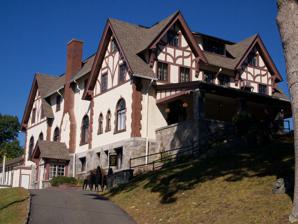
Building: Willimantic Elks Club
Country: United States of America
Year built: 1925
United States historic place Willimantic Elks Club U.S. National Register of Historic Places Show map of Connecticut Show map of the United States Location 198 Pleasant St., Windham, Connecticut Coordinates 41°42′34″N 72°12′47″W / 41.70944°N 72.21306°W / 41.70944; -72.21306 Area 4.1 acres (1.7 ha) Built 1925 ( 1925 ) Built by Doyle & Murphy Architect Cudworth & Thompson Architectural style Tudor Revival NRHP reference No. 05001045 Added to NRHP September 21, 2005 The Willimantic Elks Club is a historic Elks lodge at 198 Pleasant Street in the Willimantic section of Windham, Connecticut .  Built in 1925 for a lodge founded in 1914, it is one of the finest examples of Tudor Revival architecture in the region, and has been a major site of social events in the community since.  The building was added to the National Register of Historic Places in 2005. Description and history The Willimantic Elks Club is located in a residential area across the Willimantic River from downtown Willimantic, set on the south side of Pleasant Street between John Street and Lebanon Avenue  It is a large 2-1/2 story building, with steel frame construction and a half-timber and stucco appearance characteristic of the Tudor Revival .  The ground floor is finished in fieldstone, and the building corners are finished in brick quoining.  A large addition lacks architectural notice, but is sited to minimize intrusion on the appearance of the original building.  The interior of the building houses social and meeting spaces, built to dimensions specified by the national Elks organization at the time of its construction. Willimantic's Elks lodge was established in 1914, and quickly became a major civic and business social center in the community.  Its membership included a cross-section of the community's business leadership and was ethnically diverse, although only white men were originally allowed as members.  The hall was built in 1925 and enlarged in 1957 to serve Elks functions.  It is the area's finest example of Tudor Revival architecture. See also National Register of Historic Places listings in Windham County, Connecticut References